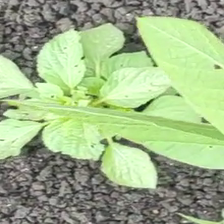
Weed species: Lamber_Quarter_plant(Chenopodium )